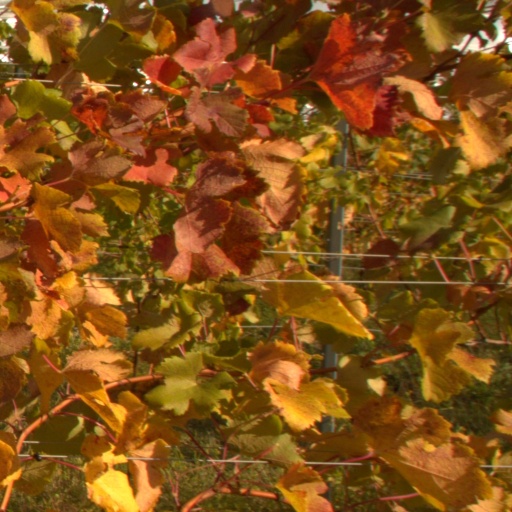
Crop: grape